Tōdō Takatora

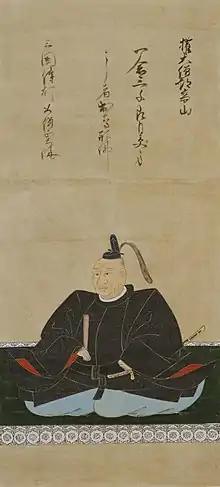
Tōdō Takatora

was a Japanese "daimyō" of the Tōdō clan from the Azuchi–Momoyama to Edo periods. He rose from relatively humble origins as an ashigaru (a light foot soldier) to become a "daimyō".